Natalie Portman

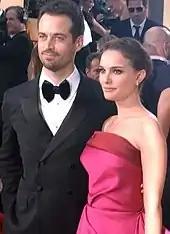
Portman with Benjamin Millepied in 2012

Portman has also supported anti-poverty causes. In 2004 and 2005, she traveled to Uganda, Guatemala, and Ecuador as the Ambassador of Hope for FINCA International, an organization that promotes micro-lending to help finance women-owned businesses in developing countries. In an interview appearing on the PBS program "Foreign Exchange with Fareed Zakaria", she discussed microfinance. Host Fareed Zakaria said that he was "generally wary of celebrities with fashionable causes", but included the segment with Portman because "she really knew her stuff". On "This Week with George Stephanopoulos" in April 2007, Portman discussed her work with FINCA and how it can benefit women and children in Third World countries. In fall-2007, she visited several university campuses, including Harvard, USC, UCLA, UC Berkeley, Stanford, Princeton, New York University, and Columbia, to inspire students with the power of microfinance and to encourage them to join the Village Banking Campaign to help families and communities lift themselves out of poverty.